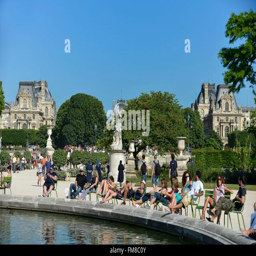
area listed as cultural site by membership organisation , tourists sunbathing on chairs around